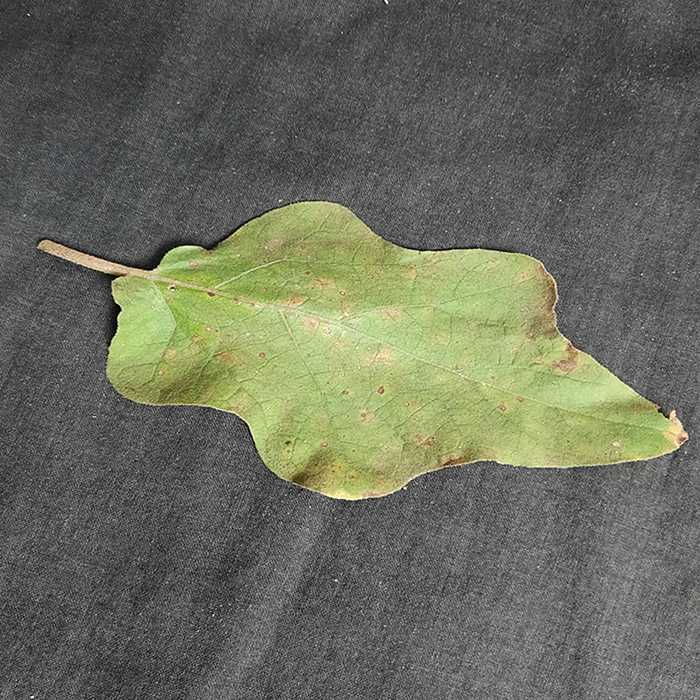
Plant: Eggplant
Label: Eggplant Cercopora leaf spot